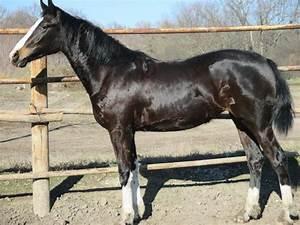
horse